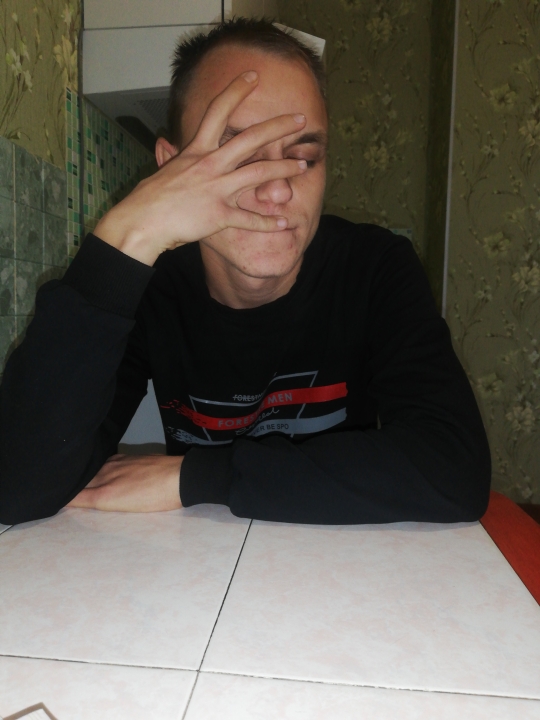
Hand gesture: no_gesture